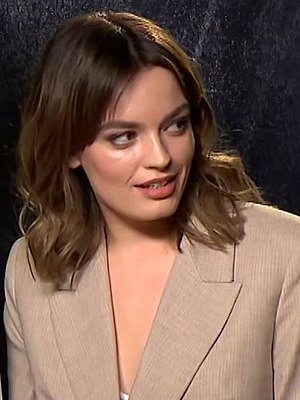
Emma Mackey
Mackey i 2019
Emma Margaret Marie Tachard-Mackey er en engelsk/fransk skuespillerinde. Hun er mest kendt i rollen som Maeve Willey i Netflix-serien Sex Education.